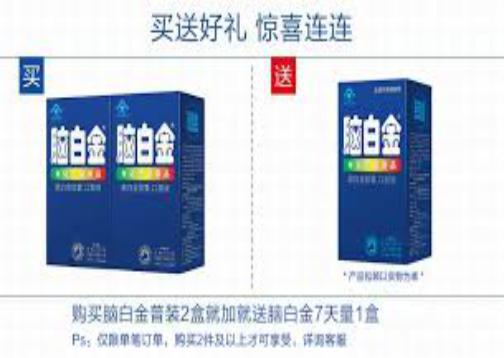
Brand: melatonin
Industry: Medical